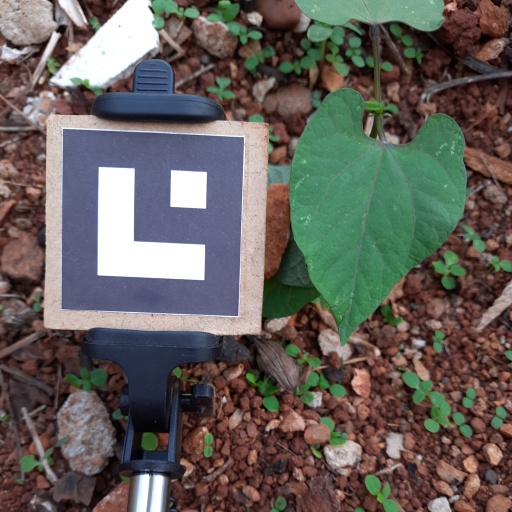
Observations: wavy surface, no eating holes, under shade